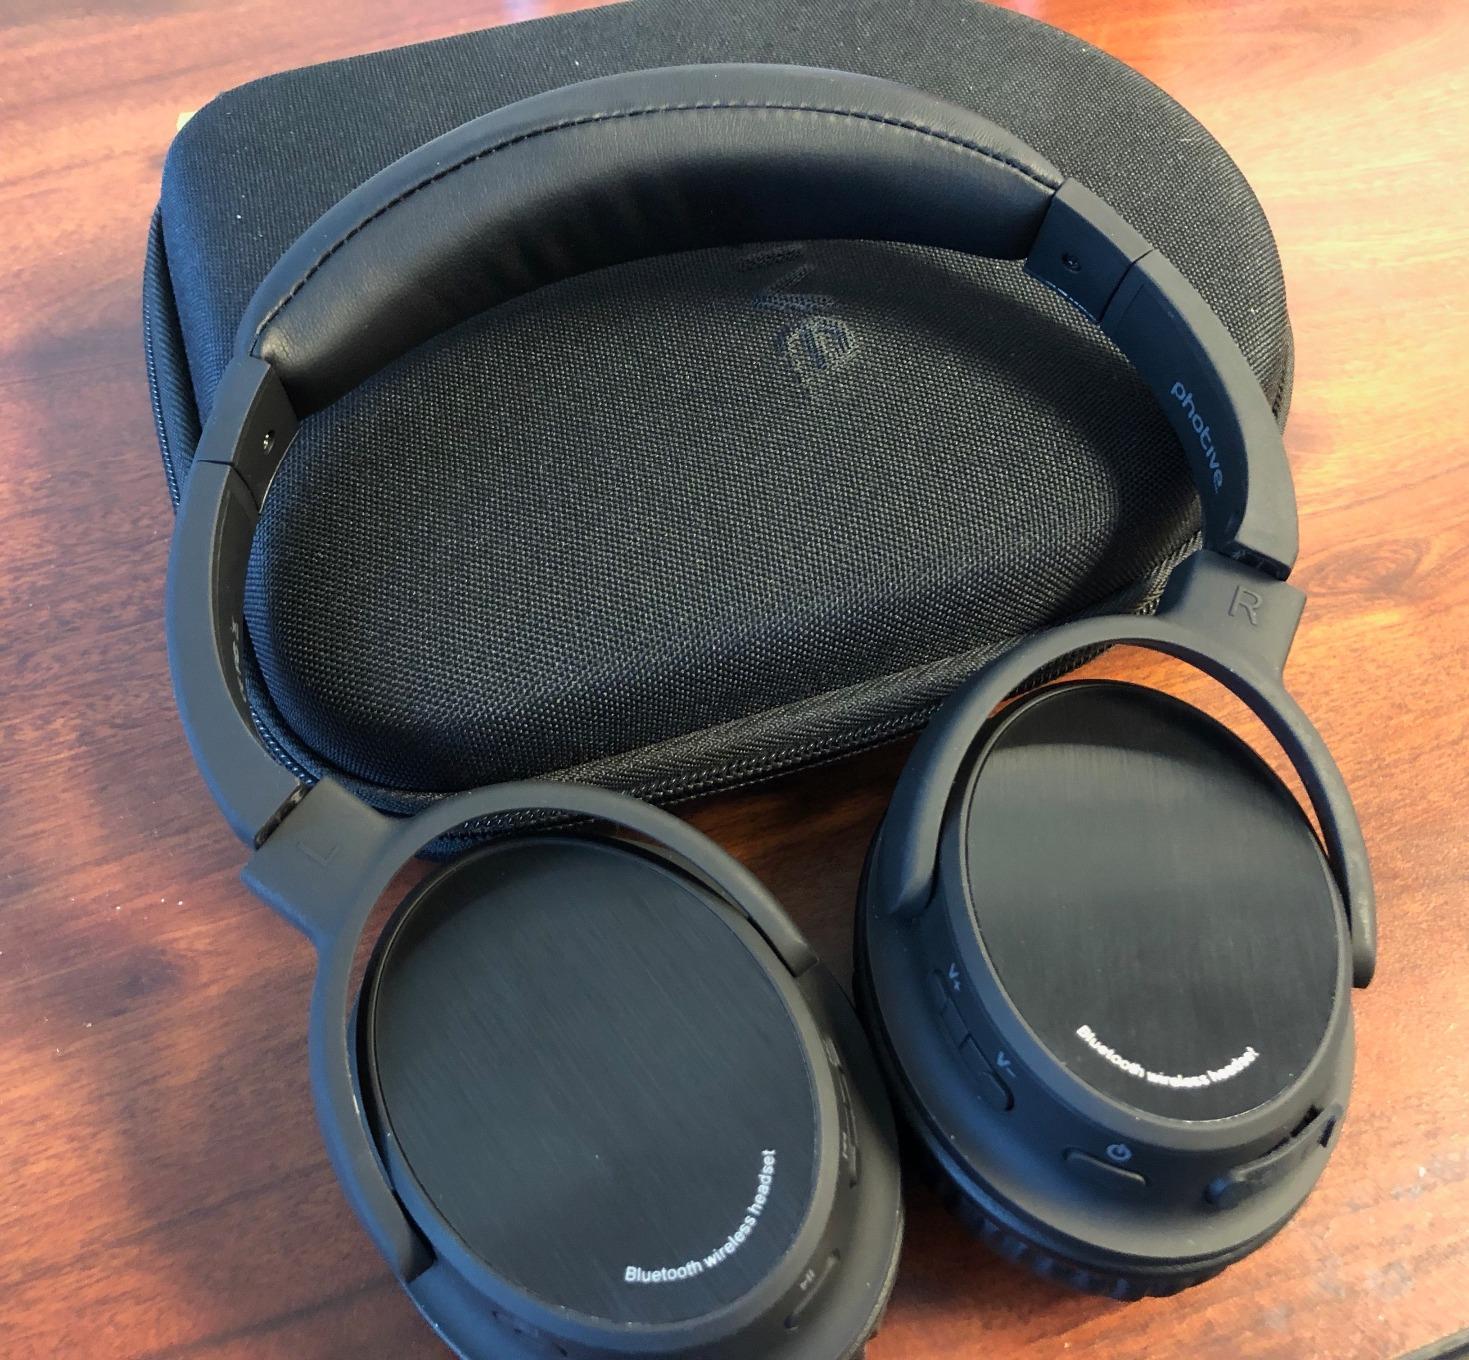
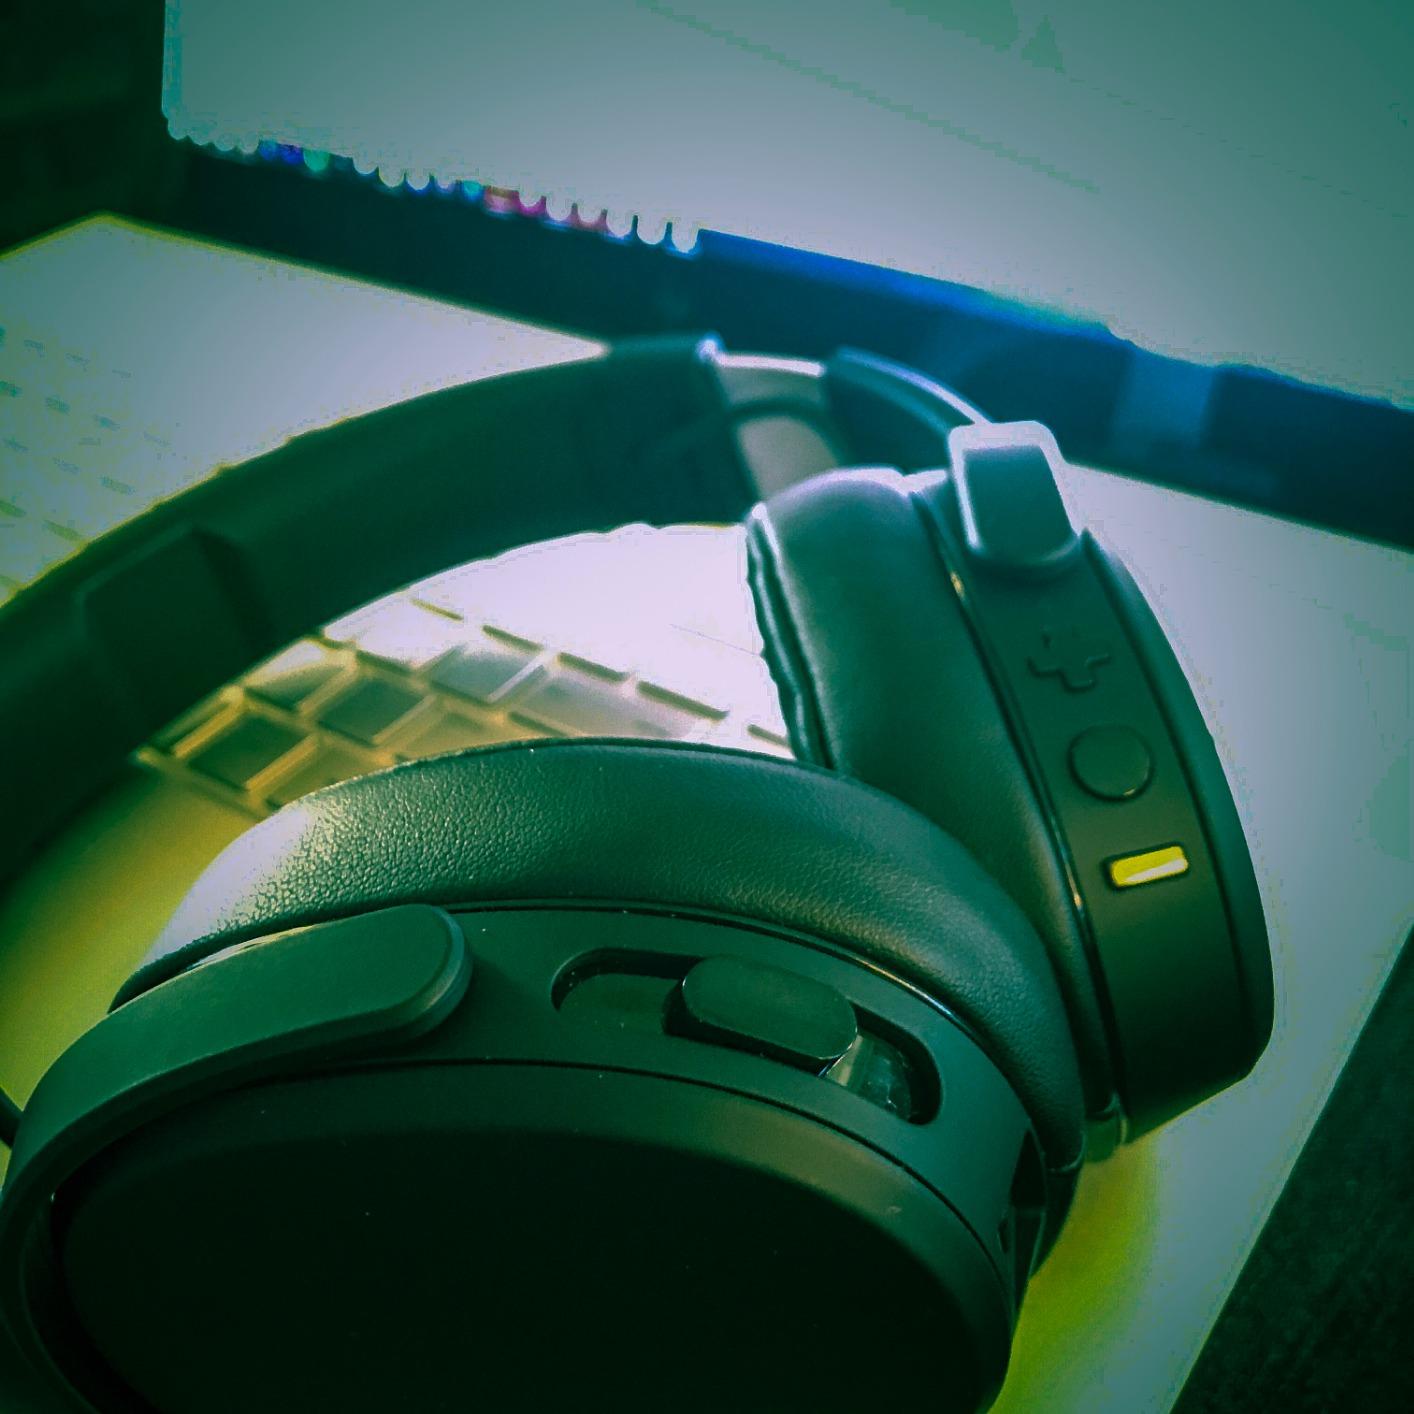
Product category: headphones
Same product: no